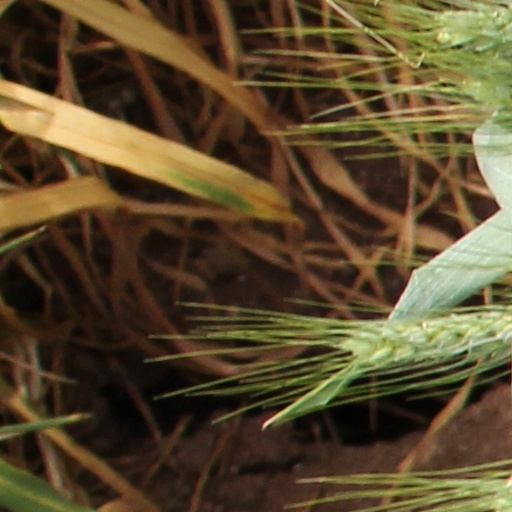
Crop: wheat